Fiat 500 "Topolino"

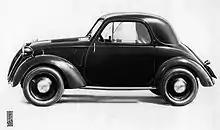
500 Topolino (1936), Centro Storico Fiat

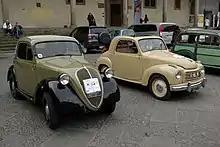
Left to right: a 1936–1949 500(A)/ B, a 1950–55 500C sedan, and the back of a post-war 500 wagon

The Topolino was one of the smallest cars in the world at the time of its production. Launched in 1936, three models were produced until 1955, all with only minor mechanical and cosmetic changes. It was equipped with a 569 cc four-cylinder, side-valve, water-cooled engine mounted in front of the front axle (later an overhead valve motor), and so was a full-scale car rather than a cyclecar. The radiator was located behind the engine which made possible a lowered aerodynamic nose profile at a time when competitors had a flat, nearly vertical grille. The shape of the car's front allowed exceptional forward visibility.